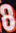
Number: 8